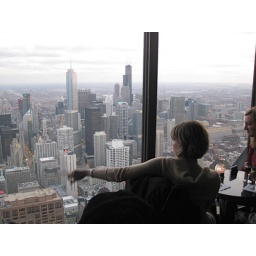
On the 96th floor of the Hancock building in Chicago, looking south.